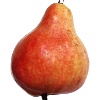
Label: red_pear